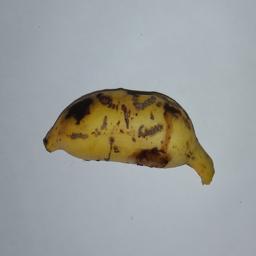
Banana variety: Champa Kola